Ravensburg-Horgenzell transmitter

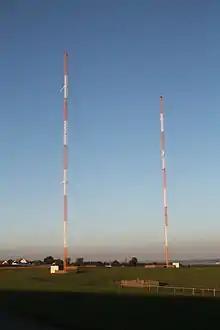
Ravensburg mediumwave transmitter

Ravensburg-Horgenzell transmitter was a mediumwave broadcasting facility of Deutsche Telekom used for transmitting the program of Deutschlandfunk on the area of community Horgenzell northwest of Ravensburg in Baden-Württemberg. It was inaugurated on August 23, 1951, and used until 1959 for transmitting the radio programme of SWF with a transmission power of 40 kW on 1538 kHz. As antenna, it used a 120 metre tall guyed ground-fed lattice steel mast radiator at 47°47'10" N and 9°31'16" E.